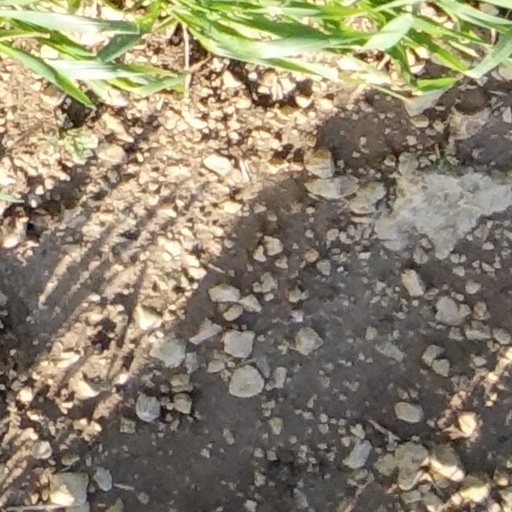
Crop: wheat